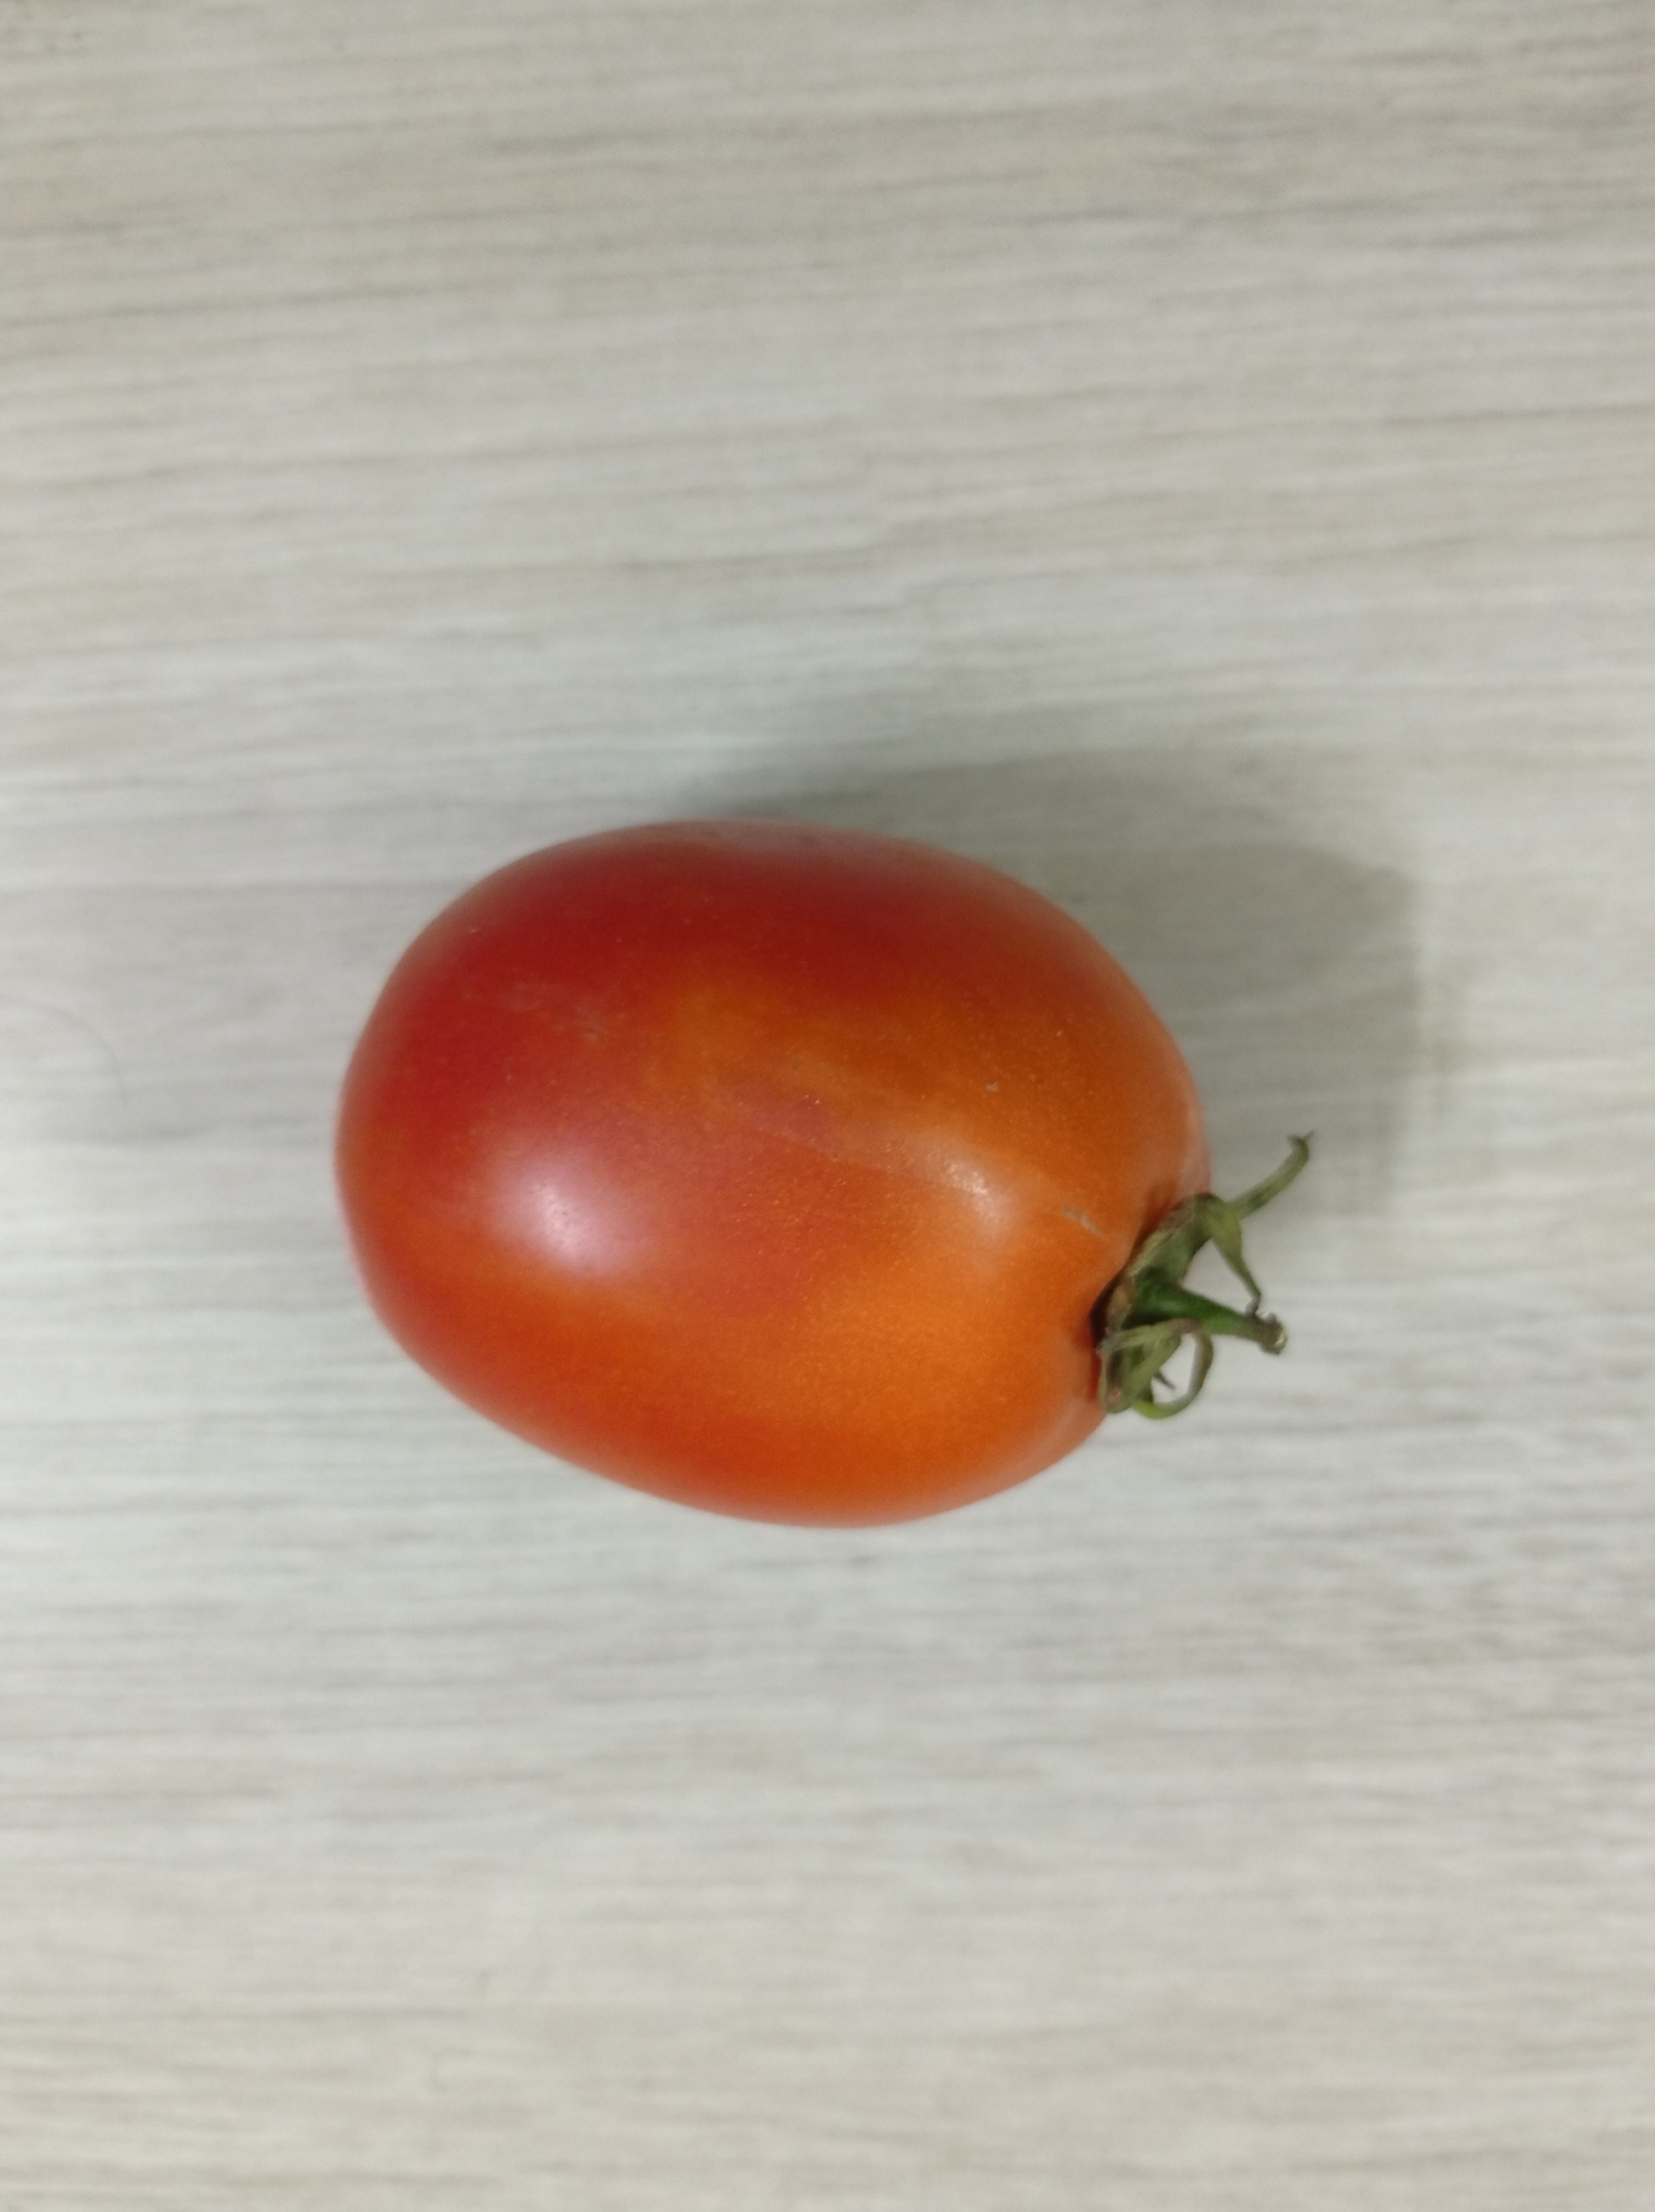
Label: Fresh